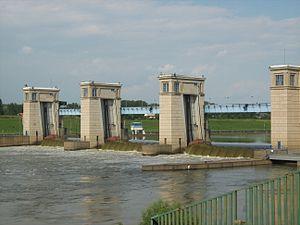
Tiszalök est une ville et une commune du comitat de Szabolcs-Szatmár-Bereg en Hongrie.